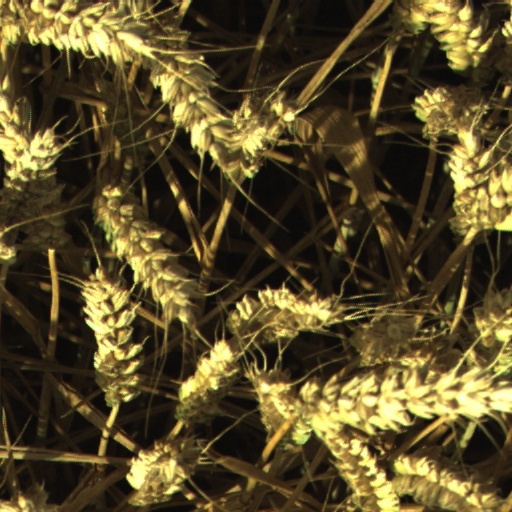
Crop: wheat